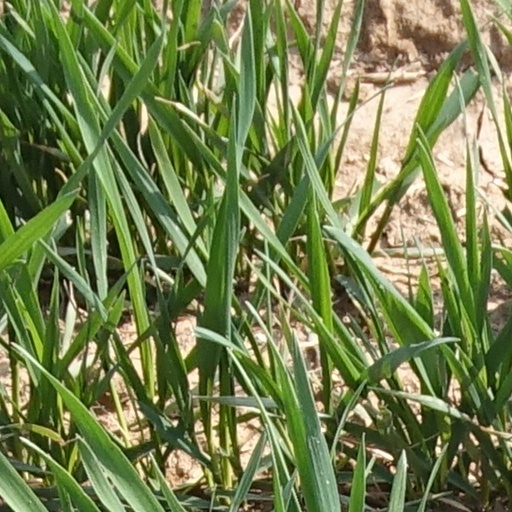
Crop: wheat